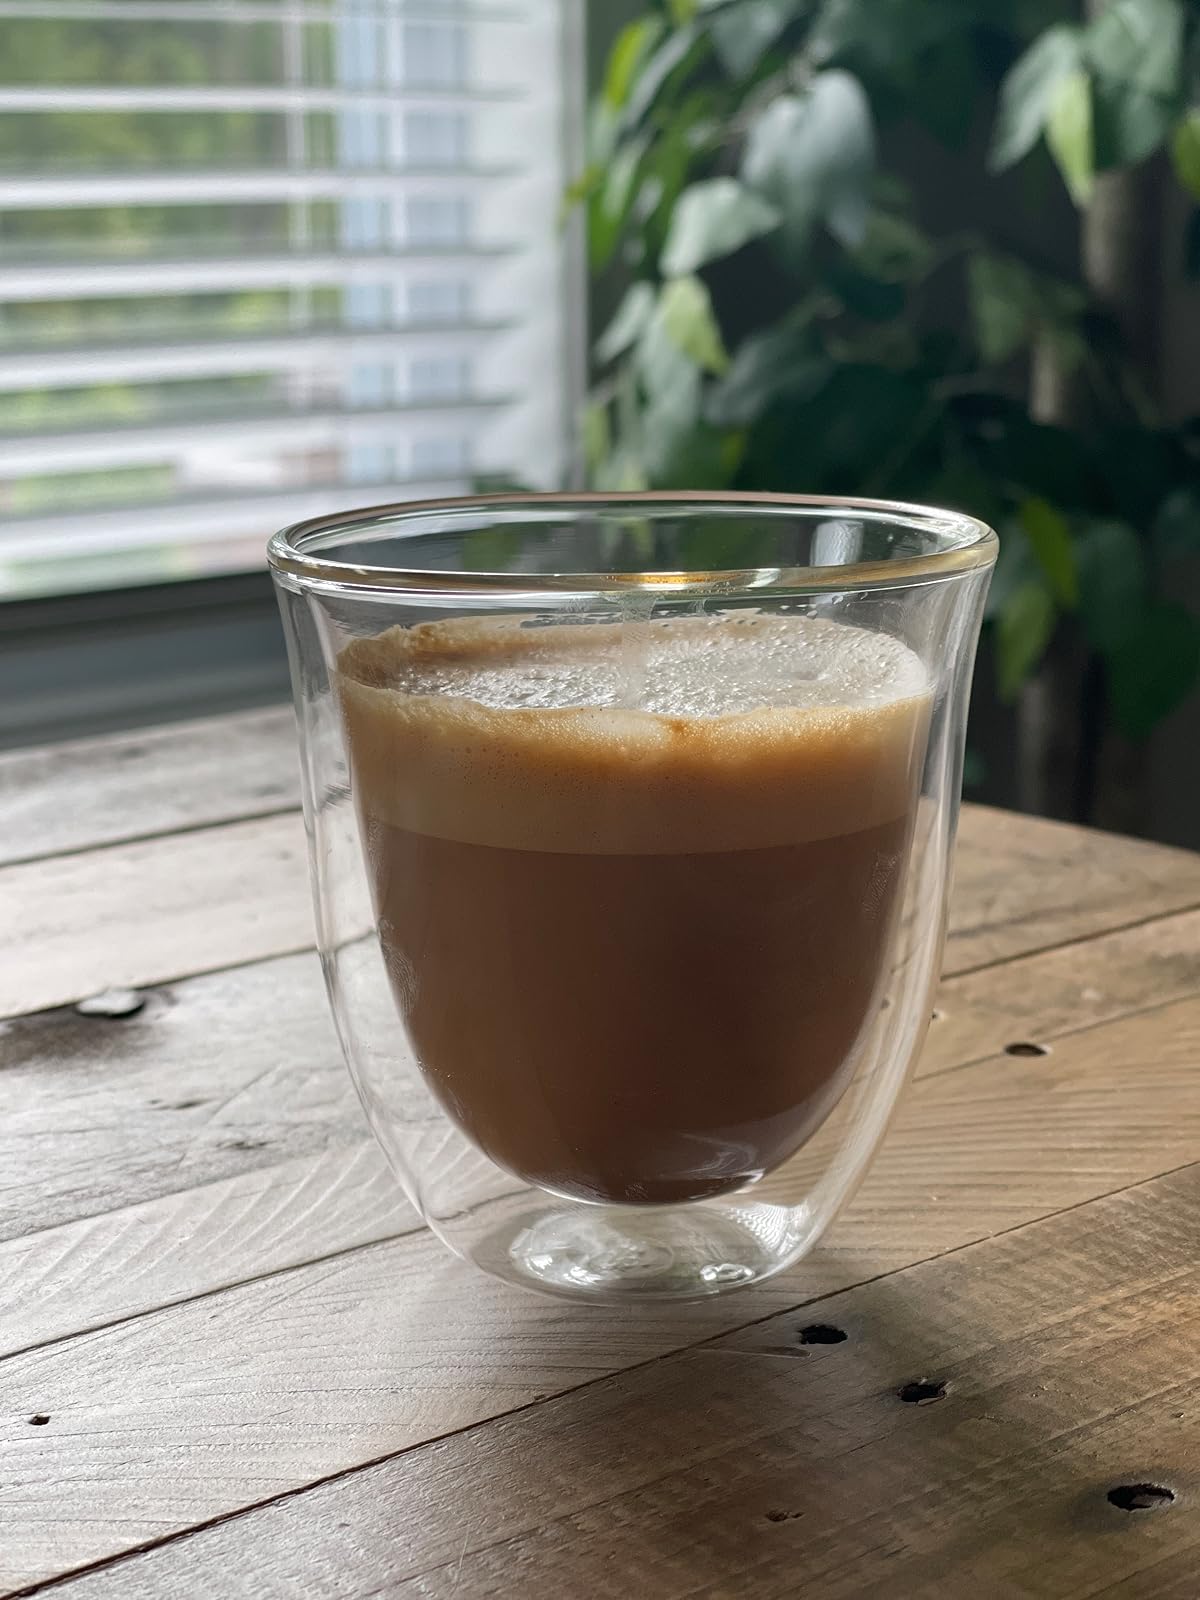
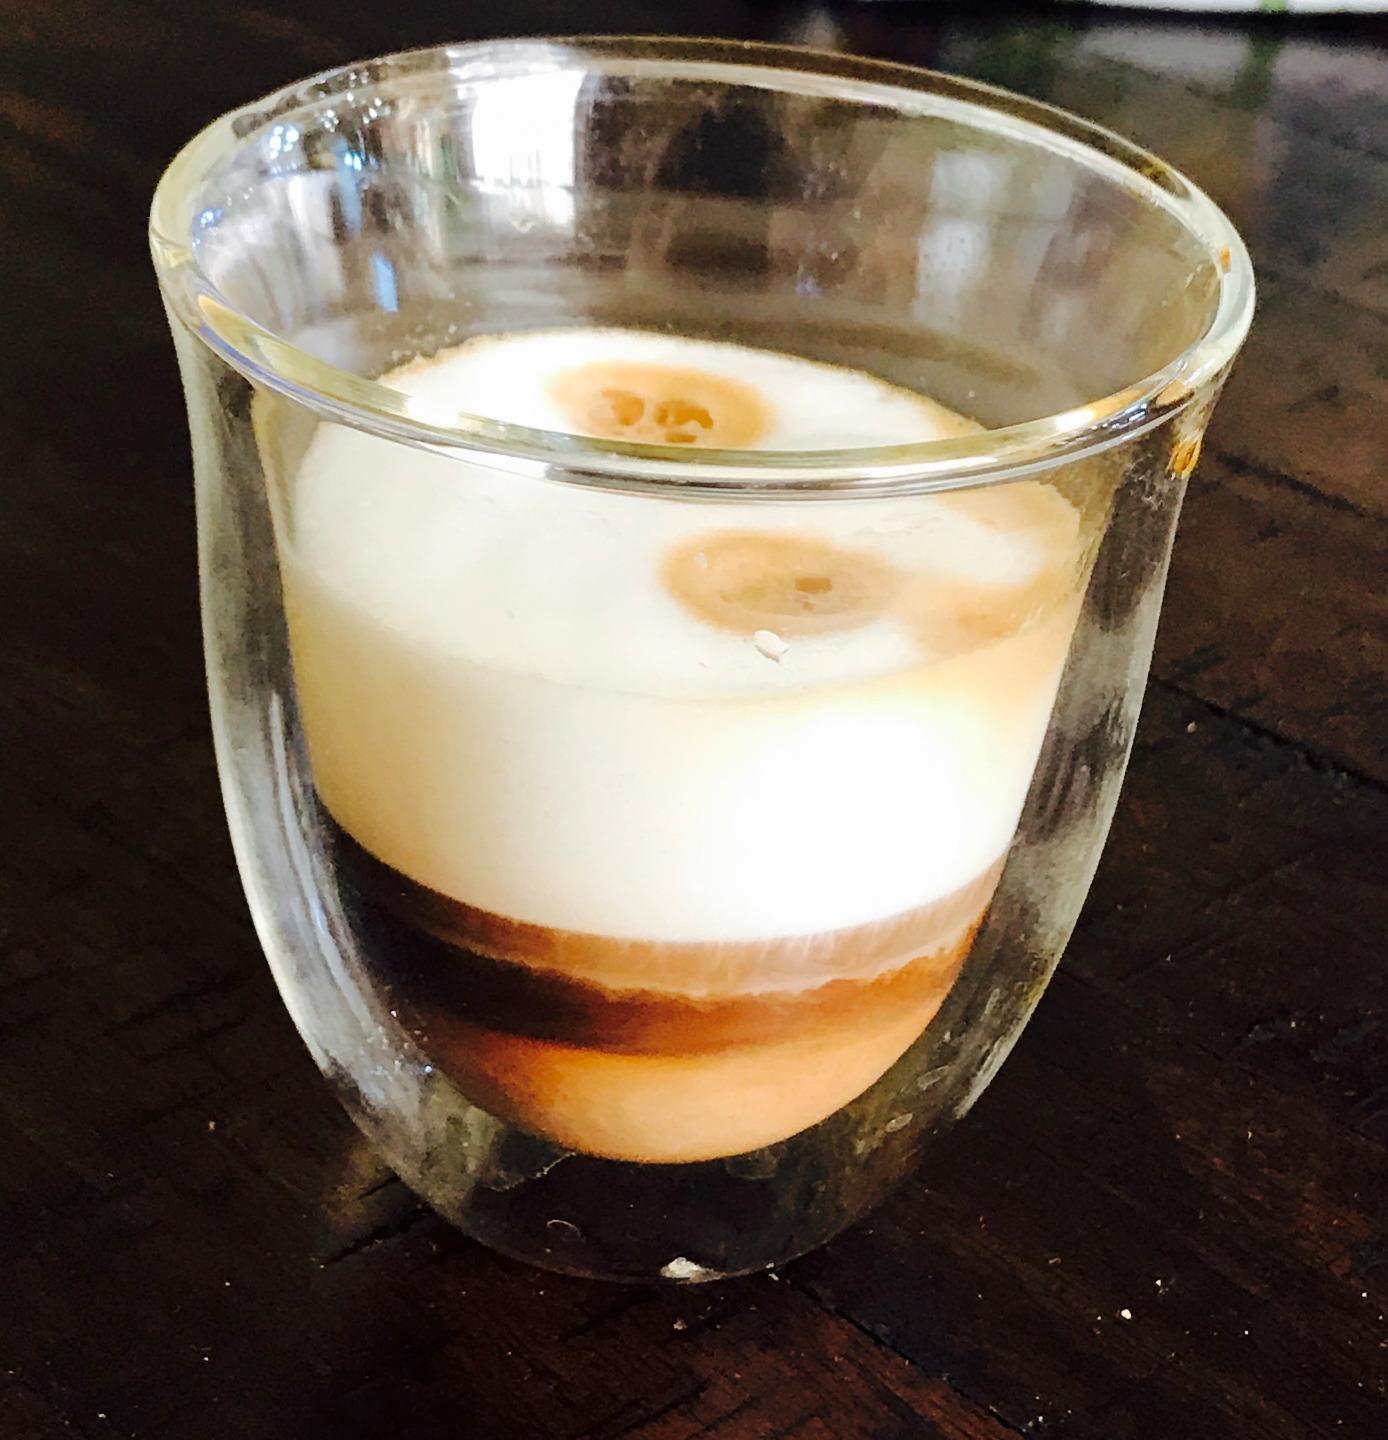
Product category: items_mug
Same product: yes